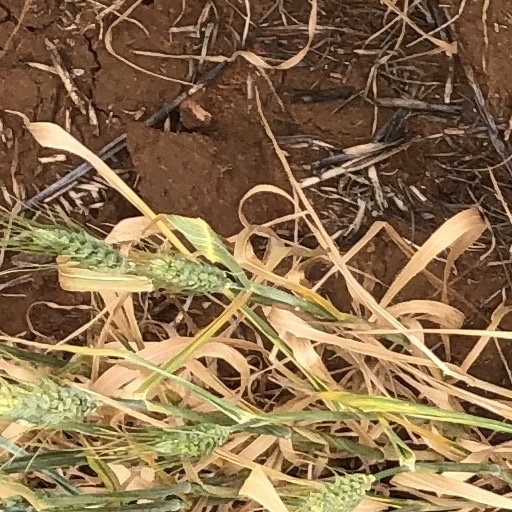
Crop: wheat